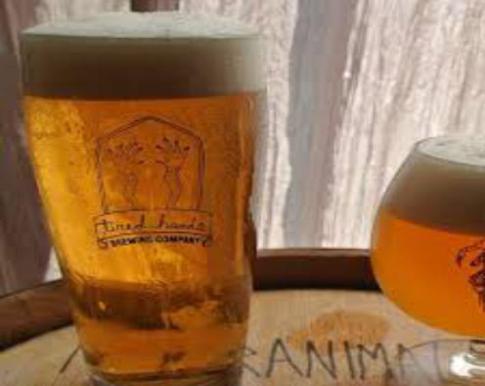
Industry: Food